Shoe

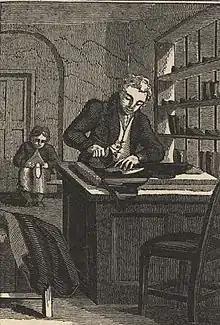
A shoemaker in the Georgian era, from "The Book of English Trades", 1821.

Shoemaking became more commercialized in the mid-18th century, as it expanded as a cottage industry. Large warehouses began to stock footwear, made by many small manufacturers from the area.